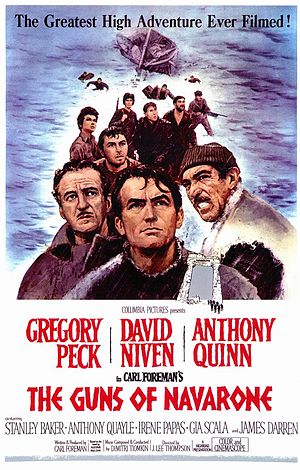
Navarones kanoner (film)
Navarones kanoner er en amerikansk krigsfilm fra 1961 med Gregory Peck, David Niven og Anthony Quinn i hovedrollerne. Filmen er baseret på den velkendte roman af samme navn fra 1957 skrevet af Alistair MacLean.